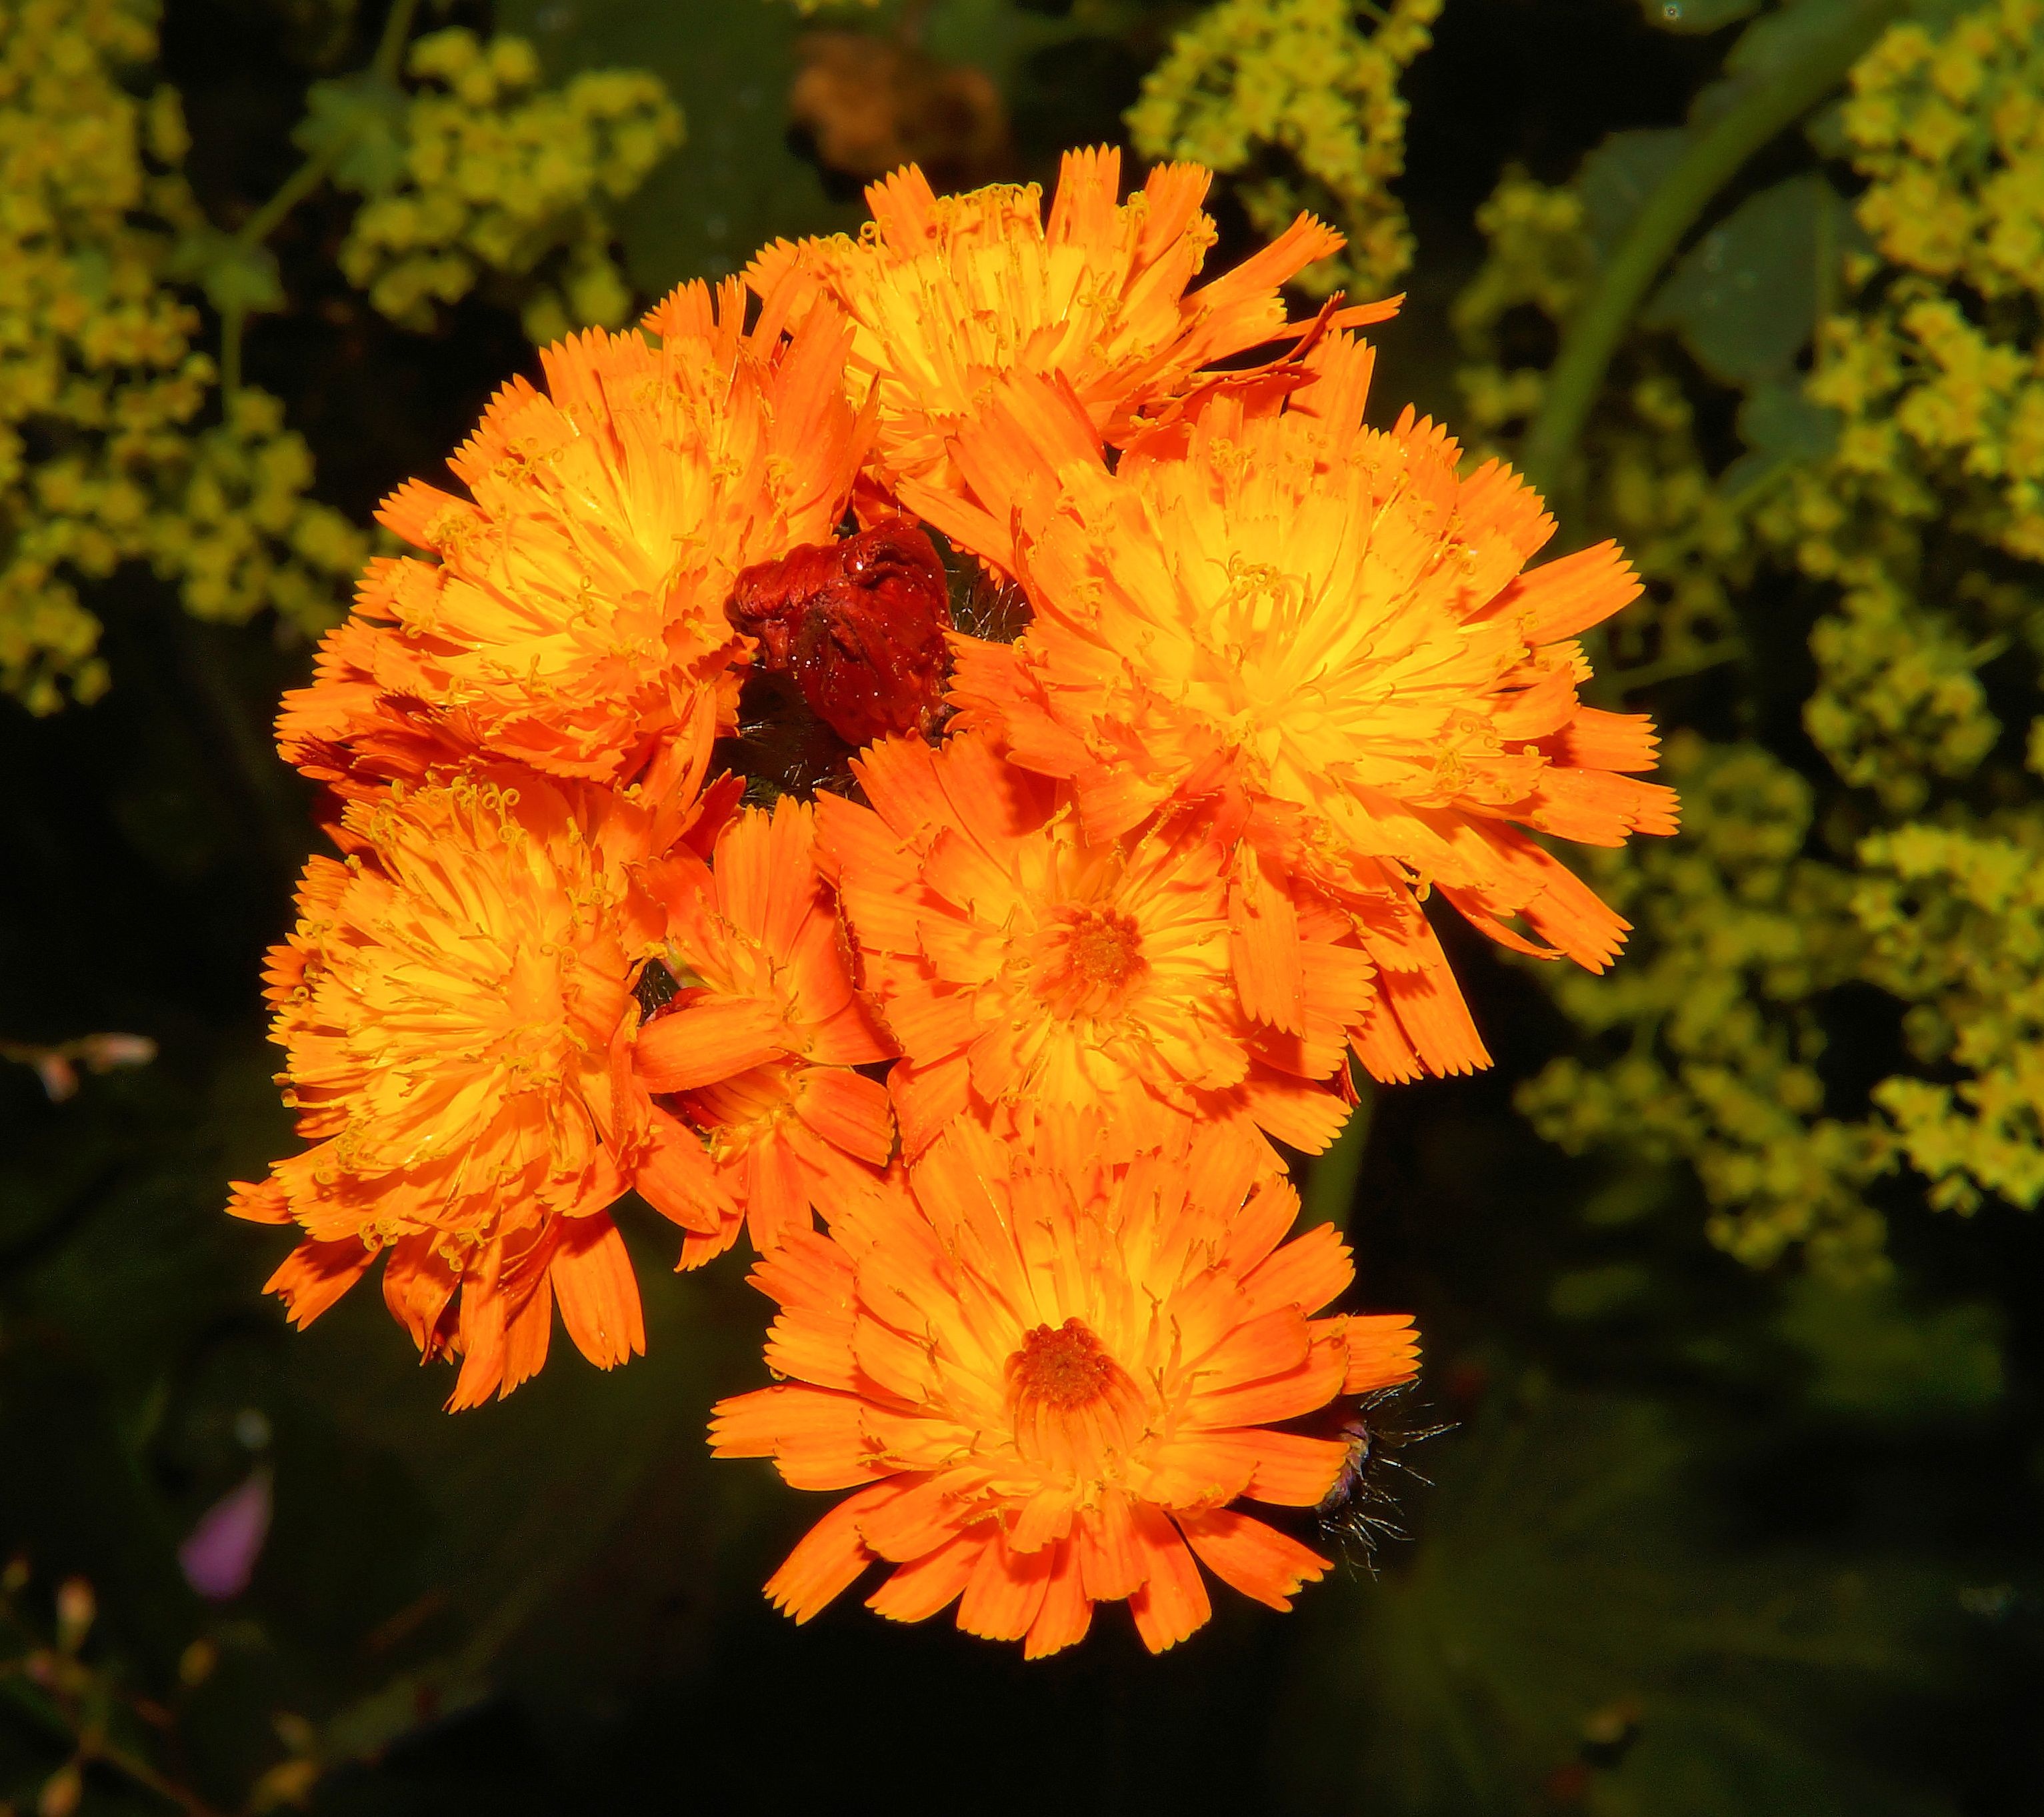
blossom, plant, sweet, leaf, flower, petal, orange, herb, autumn, botany, colorful, yellow, close, flora, wildflower, flowers, macro photography, flowering plant, daisy family, calendula, annual plant, land plant, chrysanths